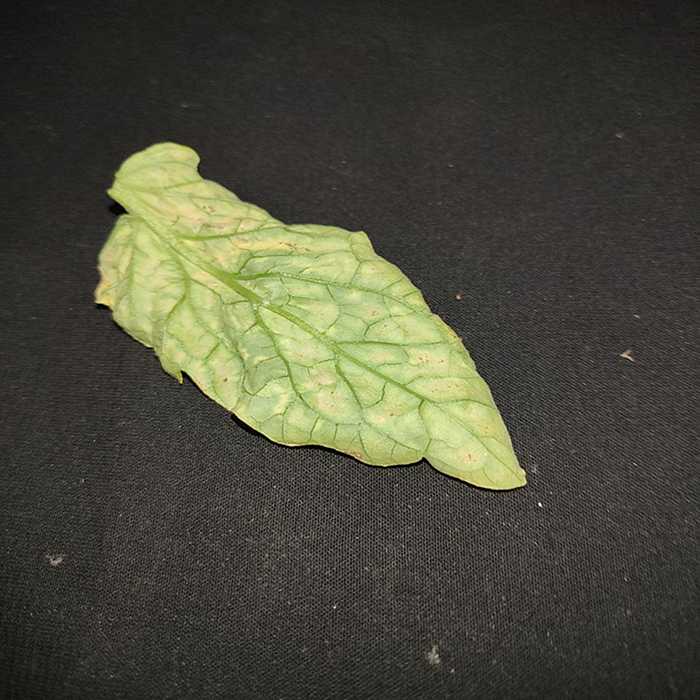
Plant: Tomato
Label: Tomato spotted wilt